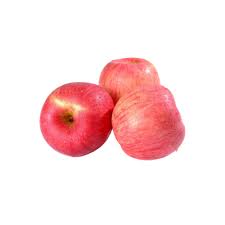
Label: Apple